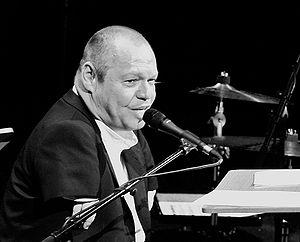
Thomas Quasthoff, né le 9 novembre 1959 à Hildesheim, est un baryton-basse allemand, spécialiste des Lieder. Il enseigne depuis 2004 le chant à l'École supérieure de musique Hanns Eisler à Berlin.